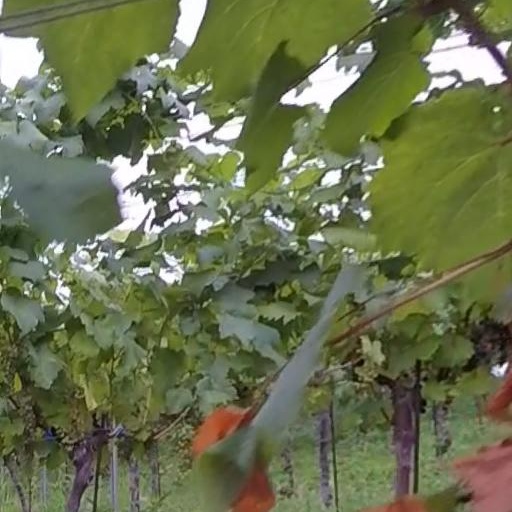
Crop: grape